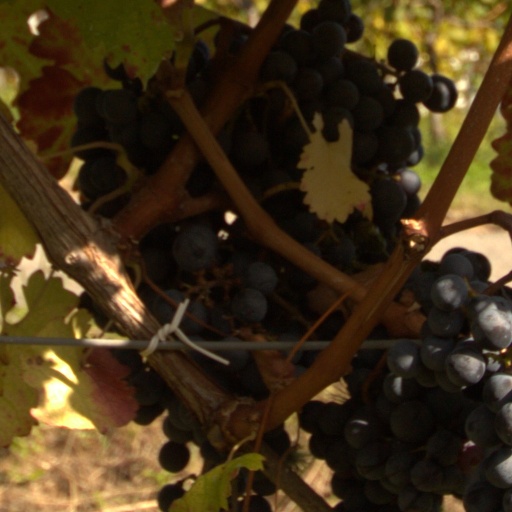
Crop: grape